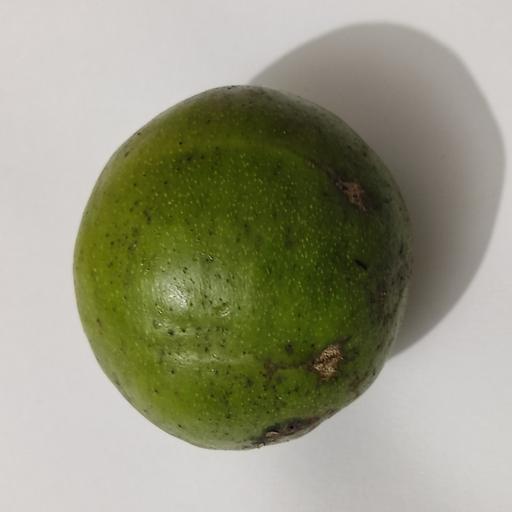
Crop type: Hog Plum